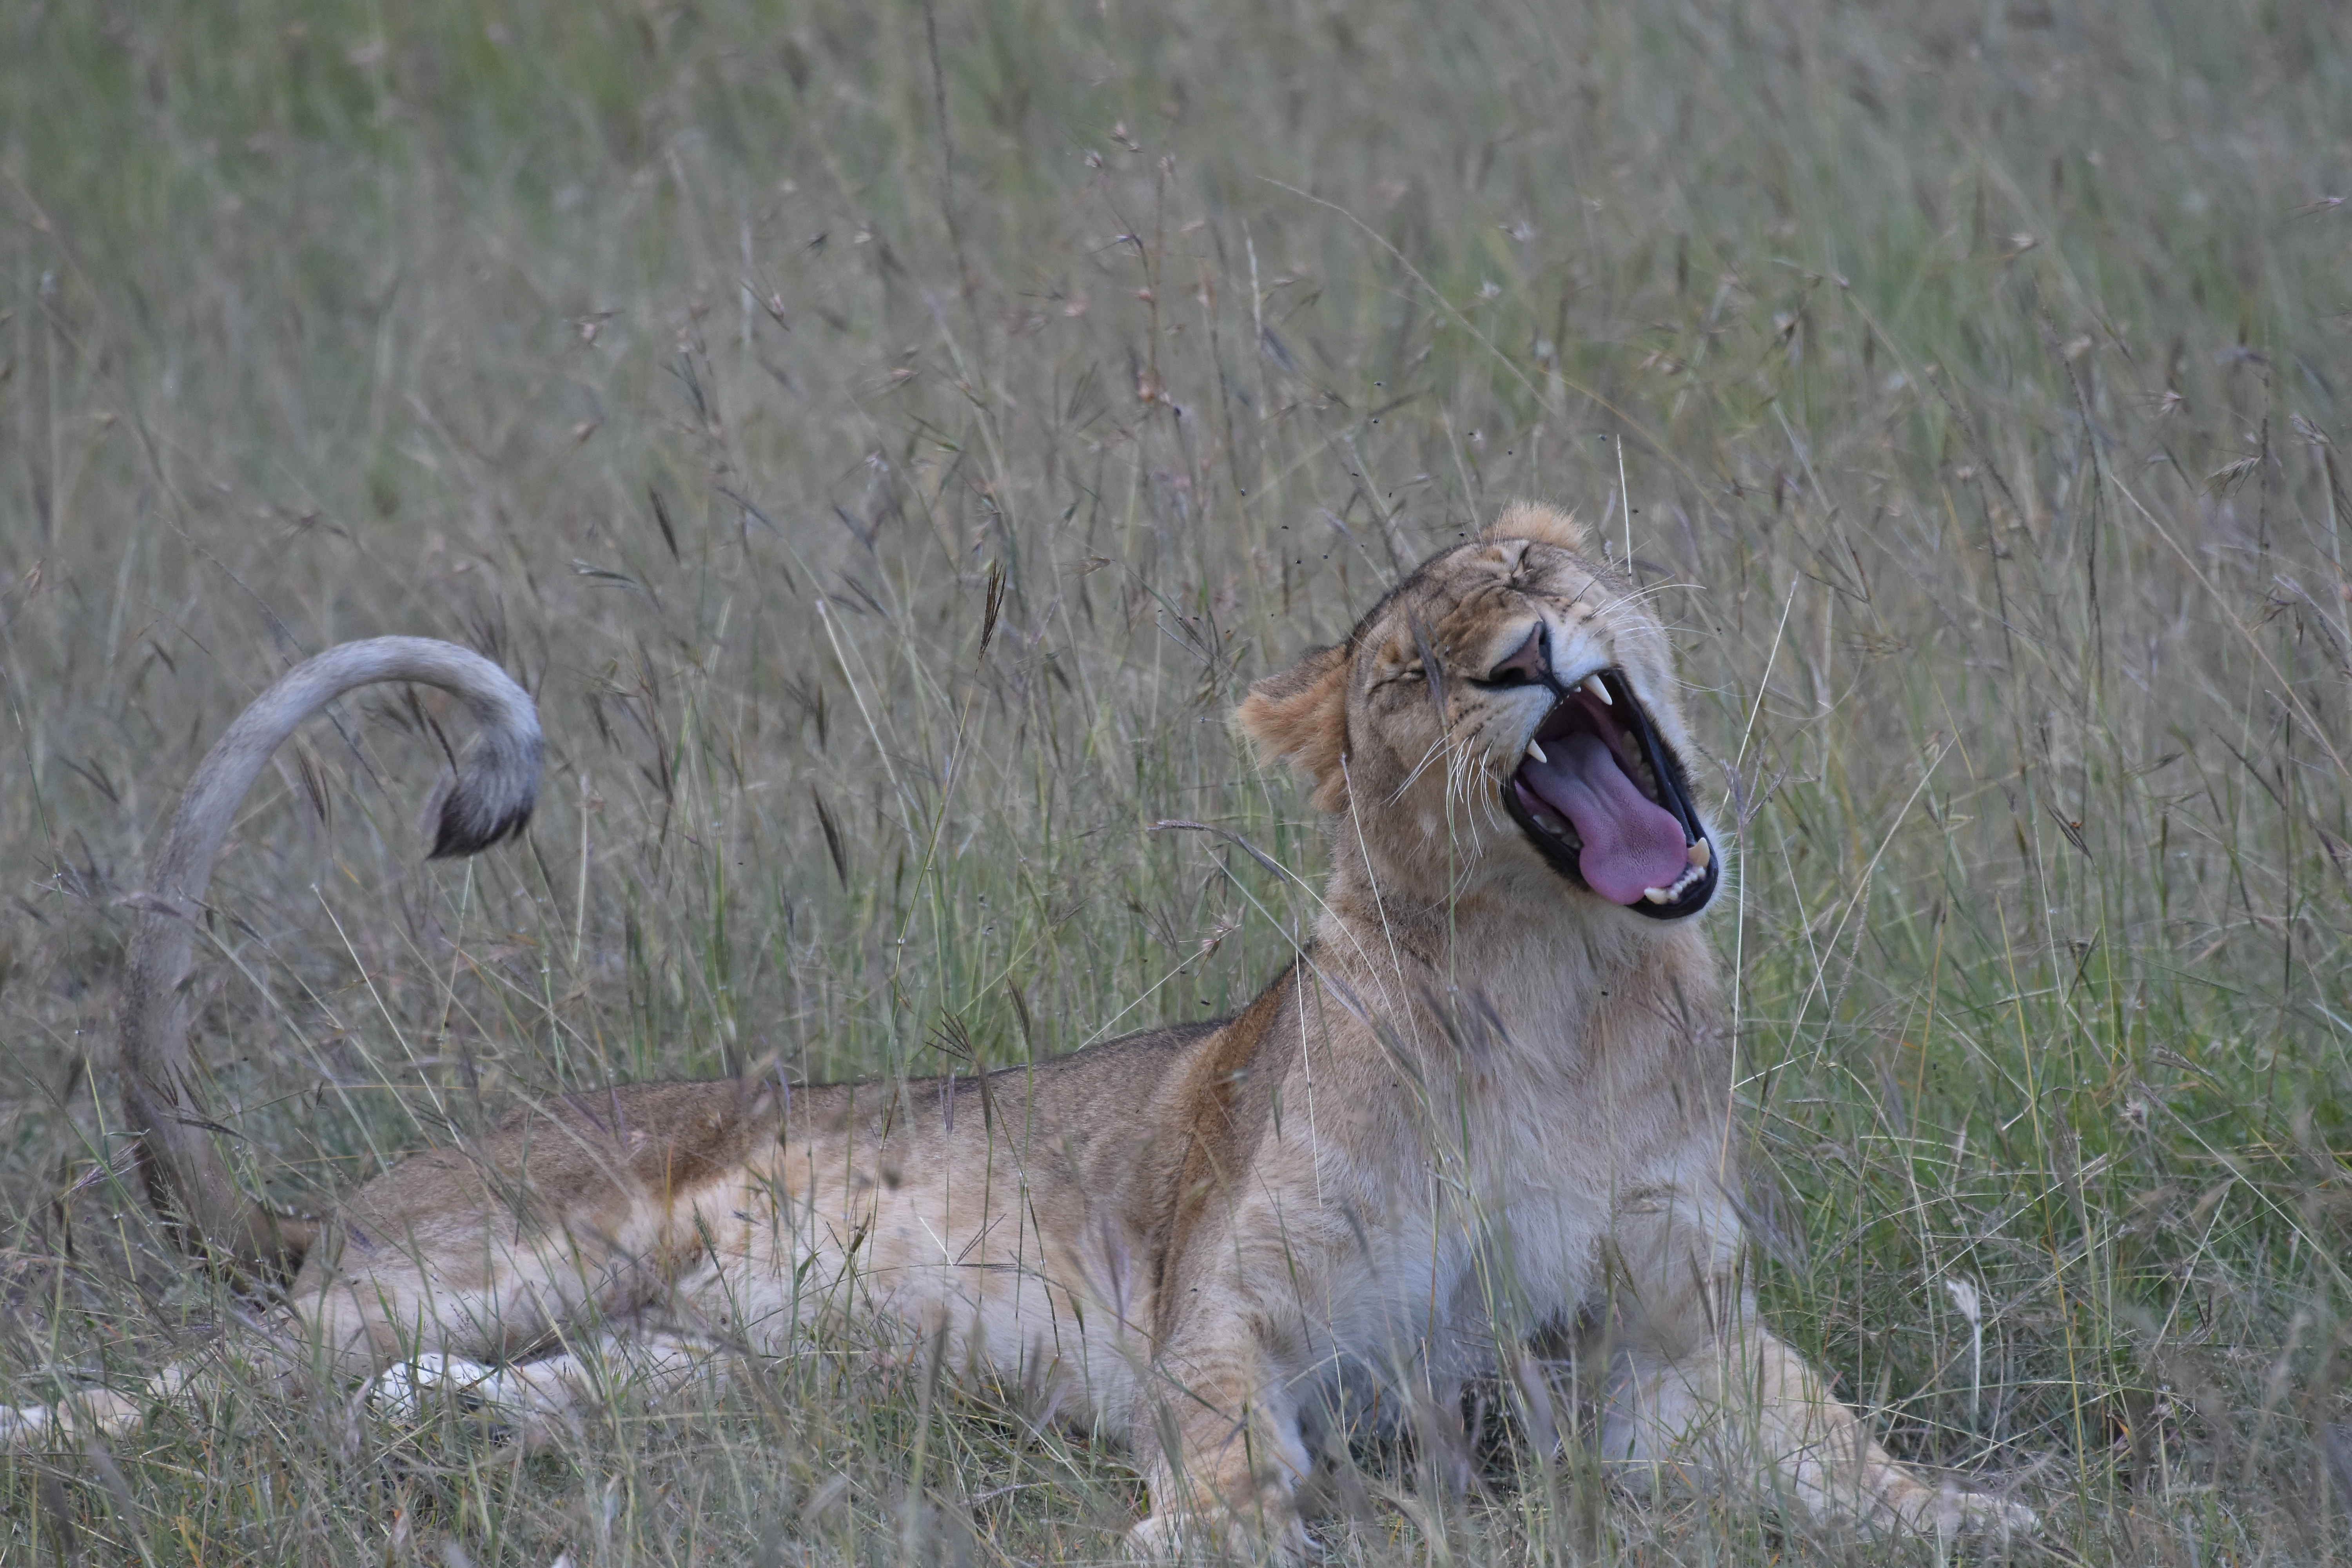
dog, mammal, hound, sports, vertebrate, whippet, greyhound, saluki, dog like mammal, animal sports, dog sports, irish wolfhound, sighthound, galgo espa ol, lurcher, sloughi